Carsten Brodesser

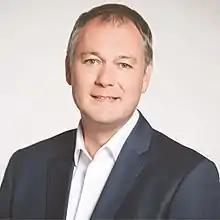
Brodesser in 2017

Carsten Brodesser (born 5 September 1967) is a German economist and politician of the Christian Democratic Union (CDU) who has been serving as a member of the Bundestag from the state of North Rhine-Westphalia since 2017.